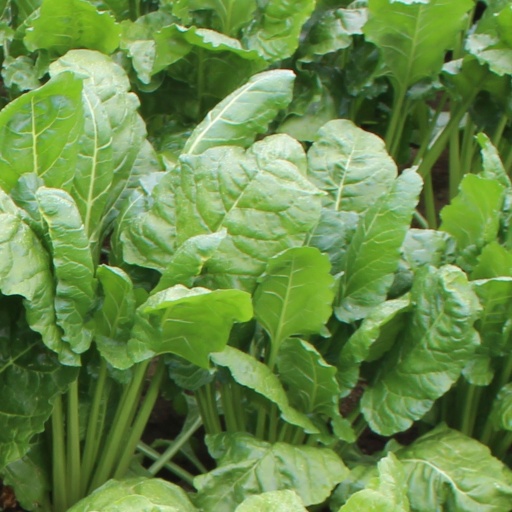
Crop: sugar beet